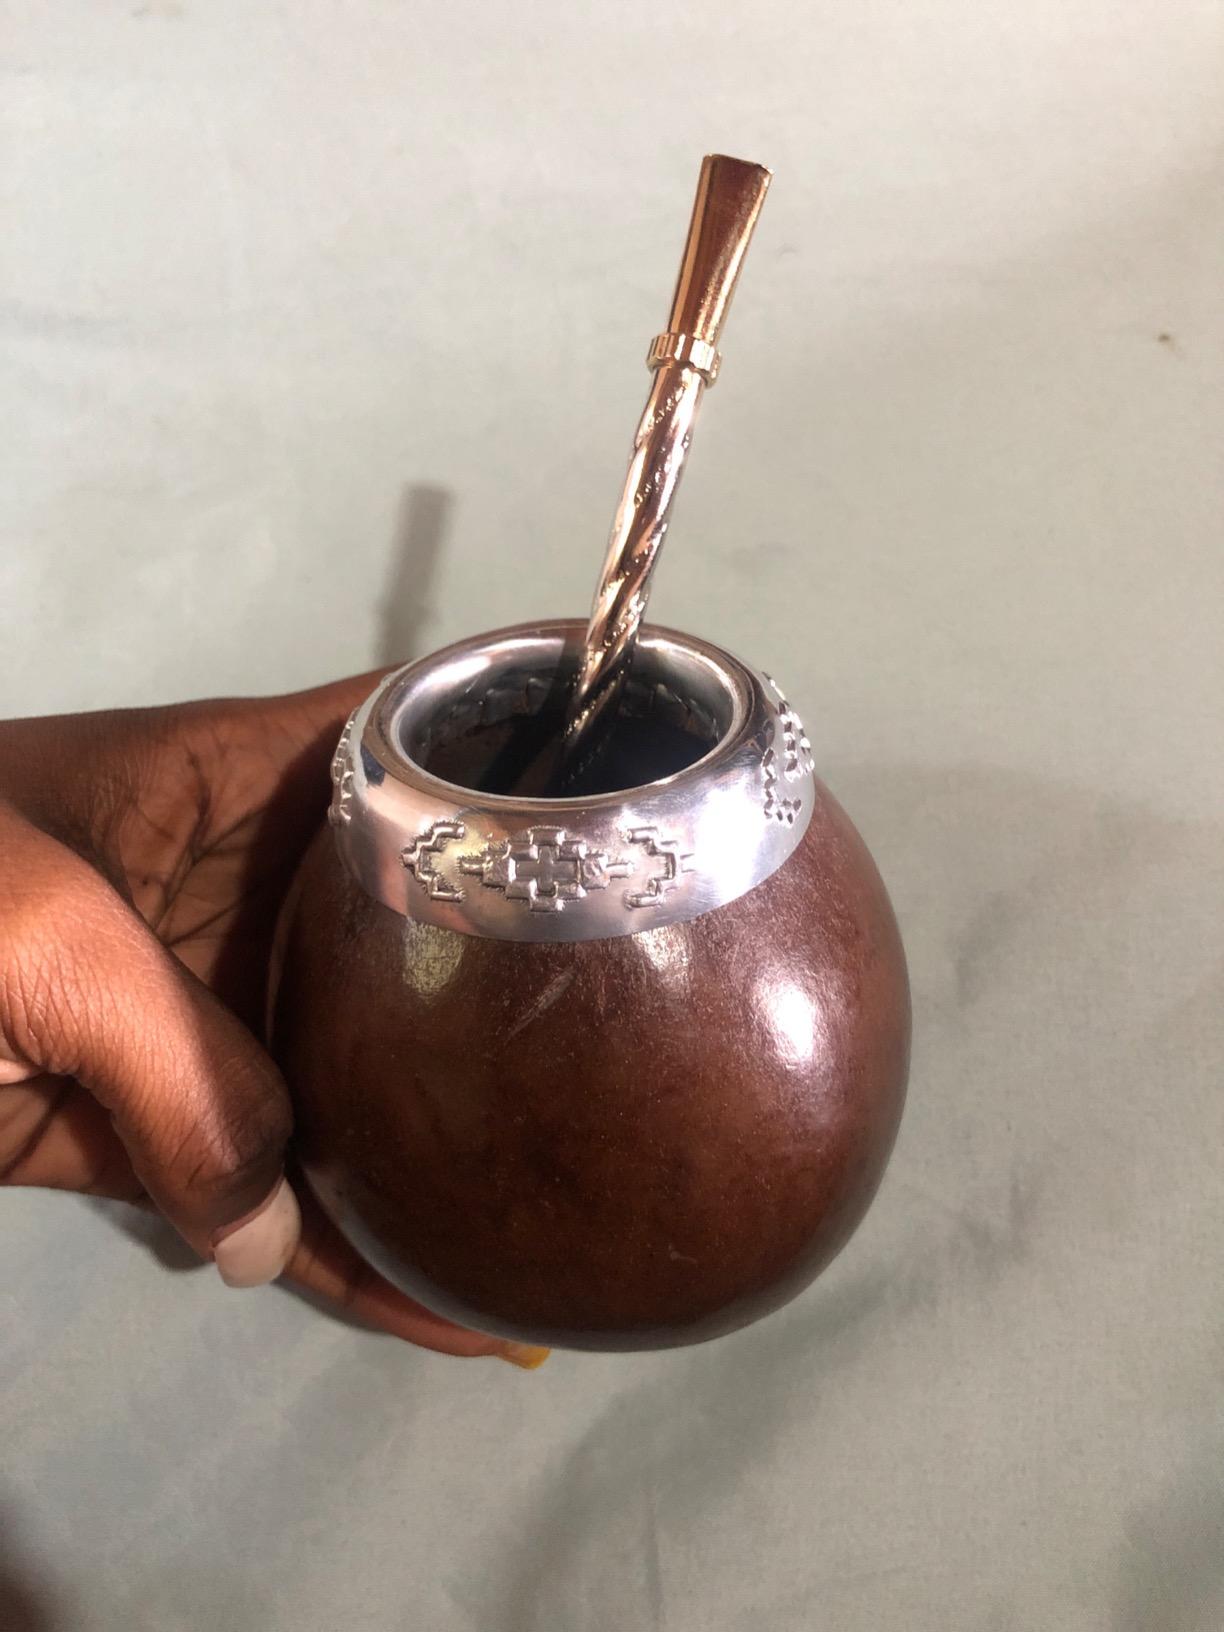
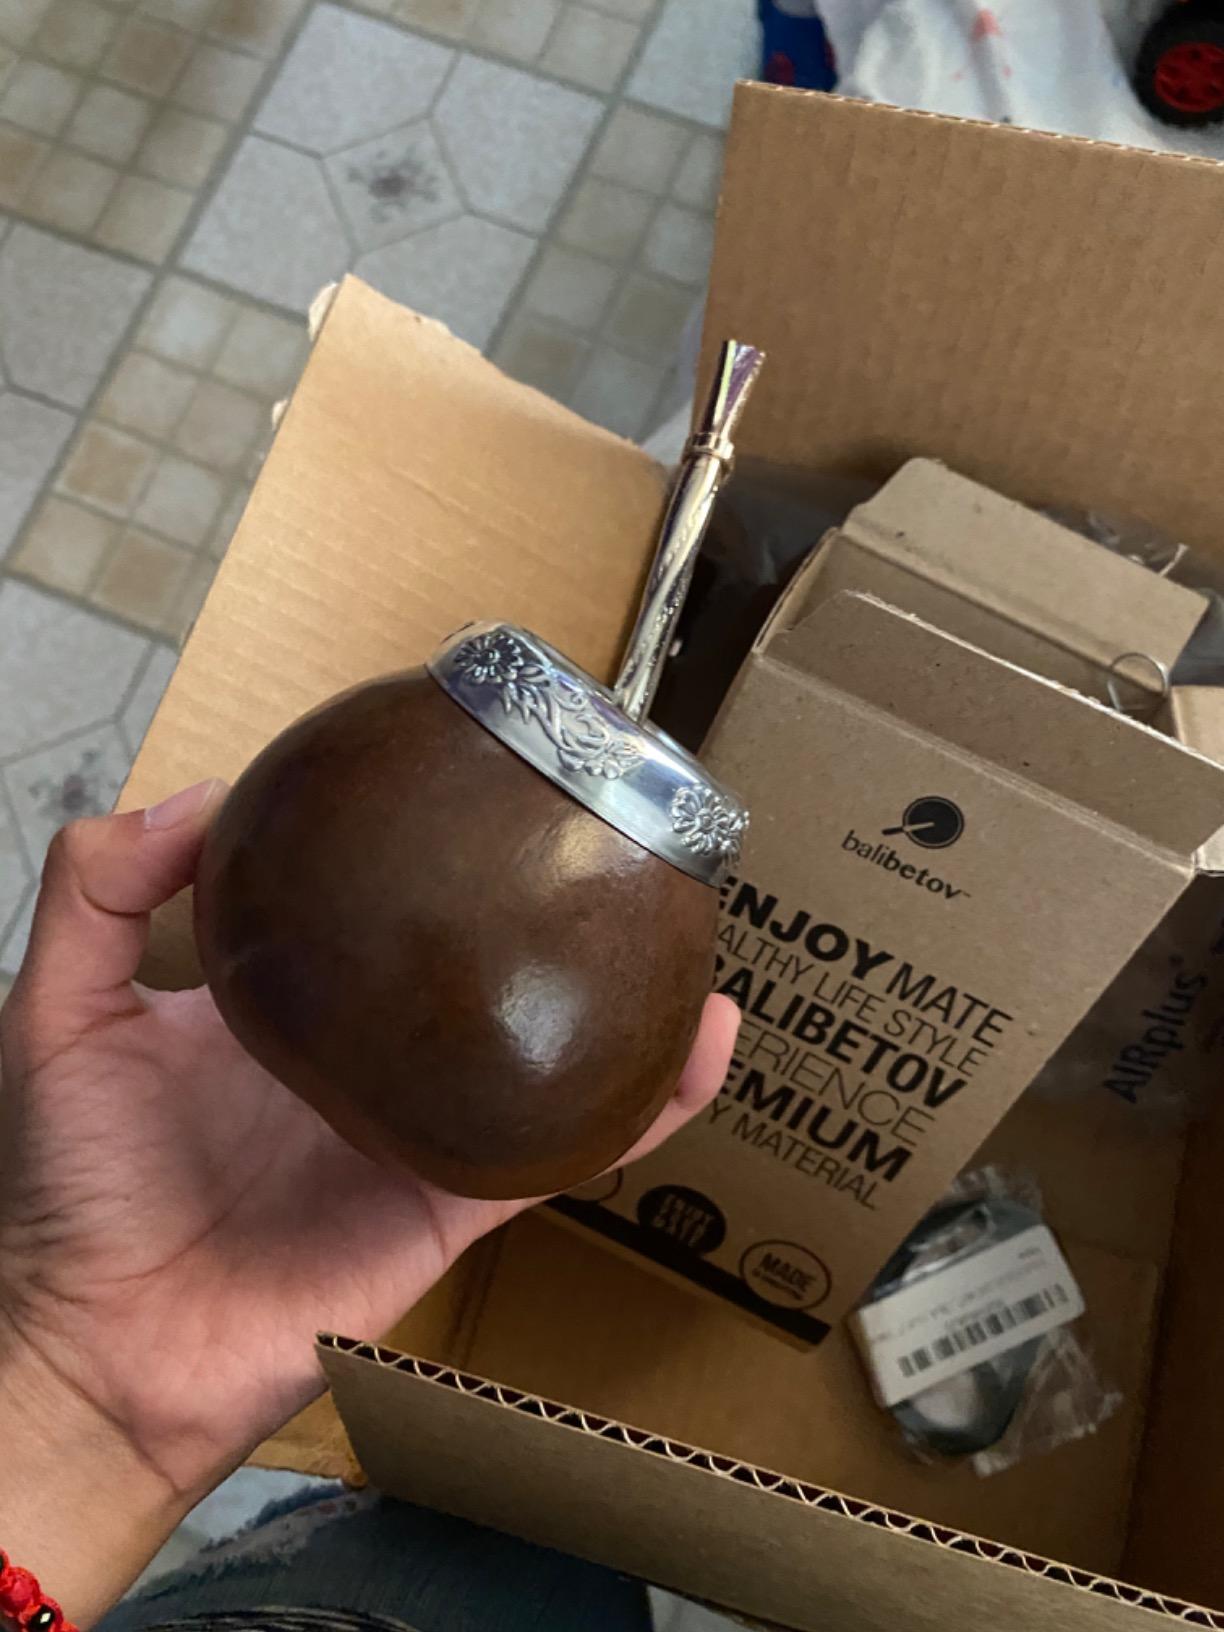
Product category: items_tea
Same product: yes